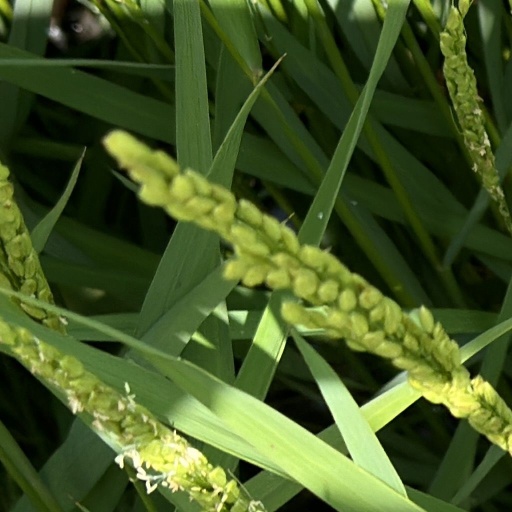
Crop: rice